Thomas Lowth

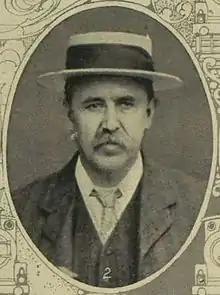
Lowth in 1911

Thomas Lowth (4 November 1858 – 26 May 1931) was the Member of Parliament (MP) for Ardwick, a constituency in Manchester, from 1922 until his death. He was a member of the Labour Party.